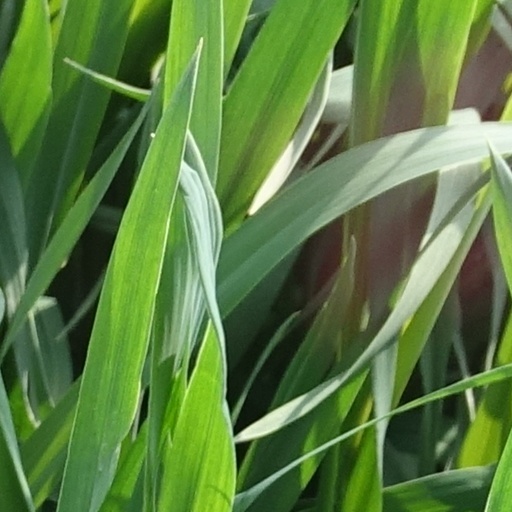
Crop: wheat